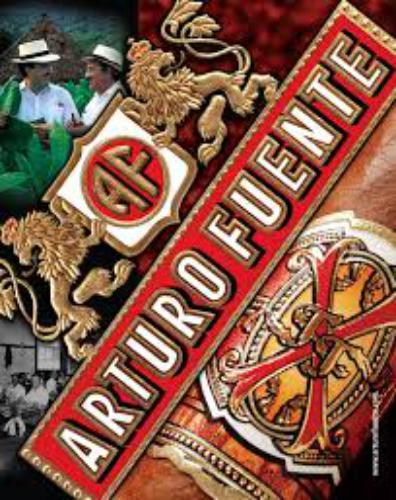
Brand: Arturo Fuente
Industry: Necessities